The God that Failed

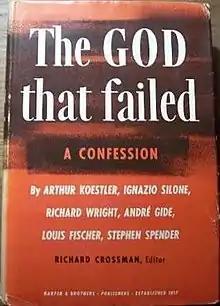
First edition

The God That Failed is a 1949 collection of six essays by Louis Fischer, André Gide, Arthur Koestler, Ignazio Silone, Stephen Spender, and Richard Wright. The common theme of the essays is the authors' disillusionment with and abandonment of communism.